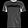
Label: T - shirt / top